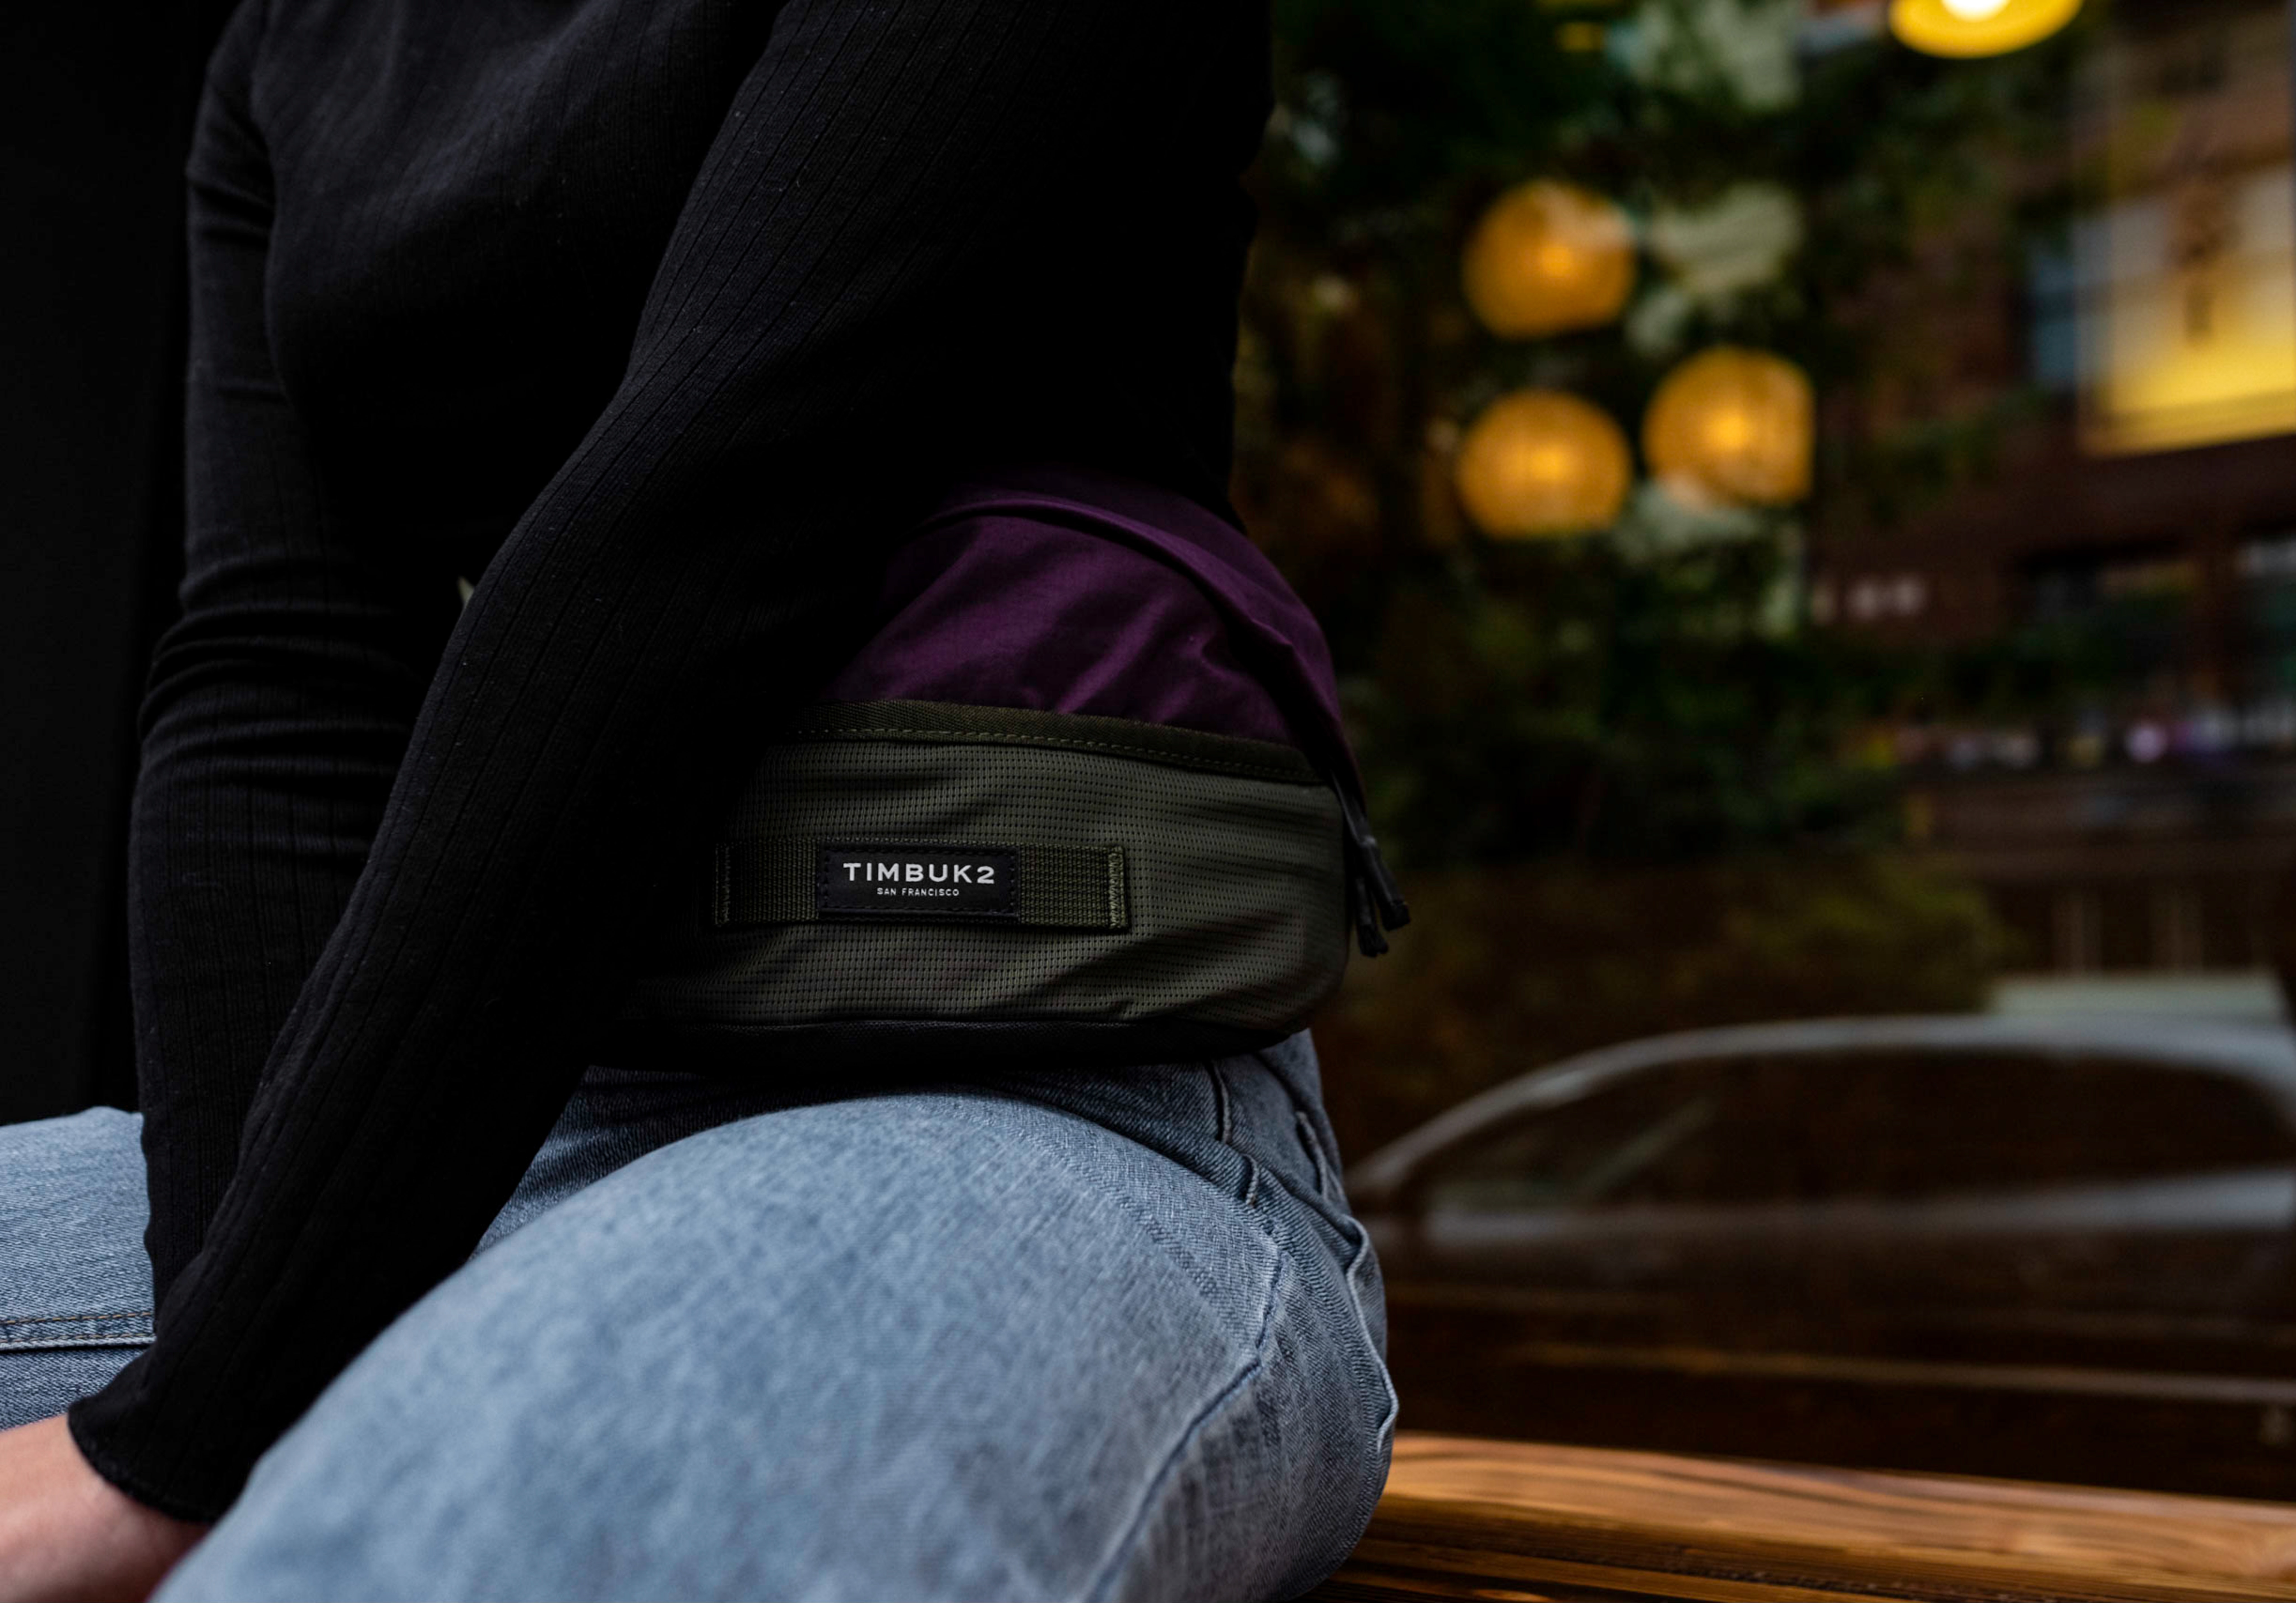
jeans, purple, yellow, night, human, leg, hand, outerwear, jacket, street, photography, sitting, human leg, denim, plant, hoodie, city, shoe, trousers, darkness, vehicle